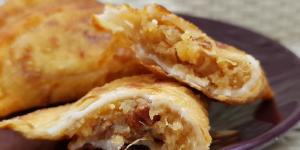
truchas de batata canaria